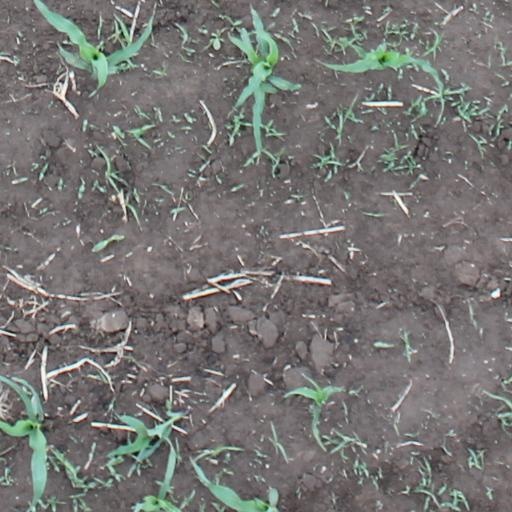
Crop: maize; corn